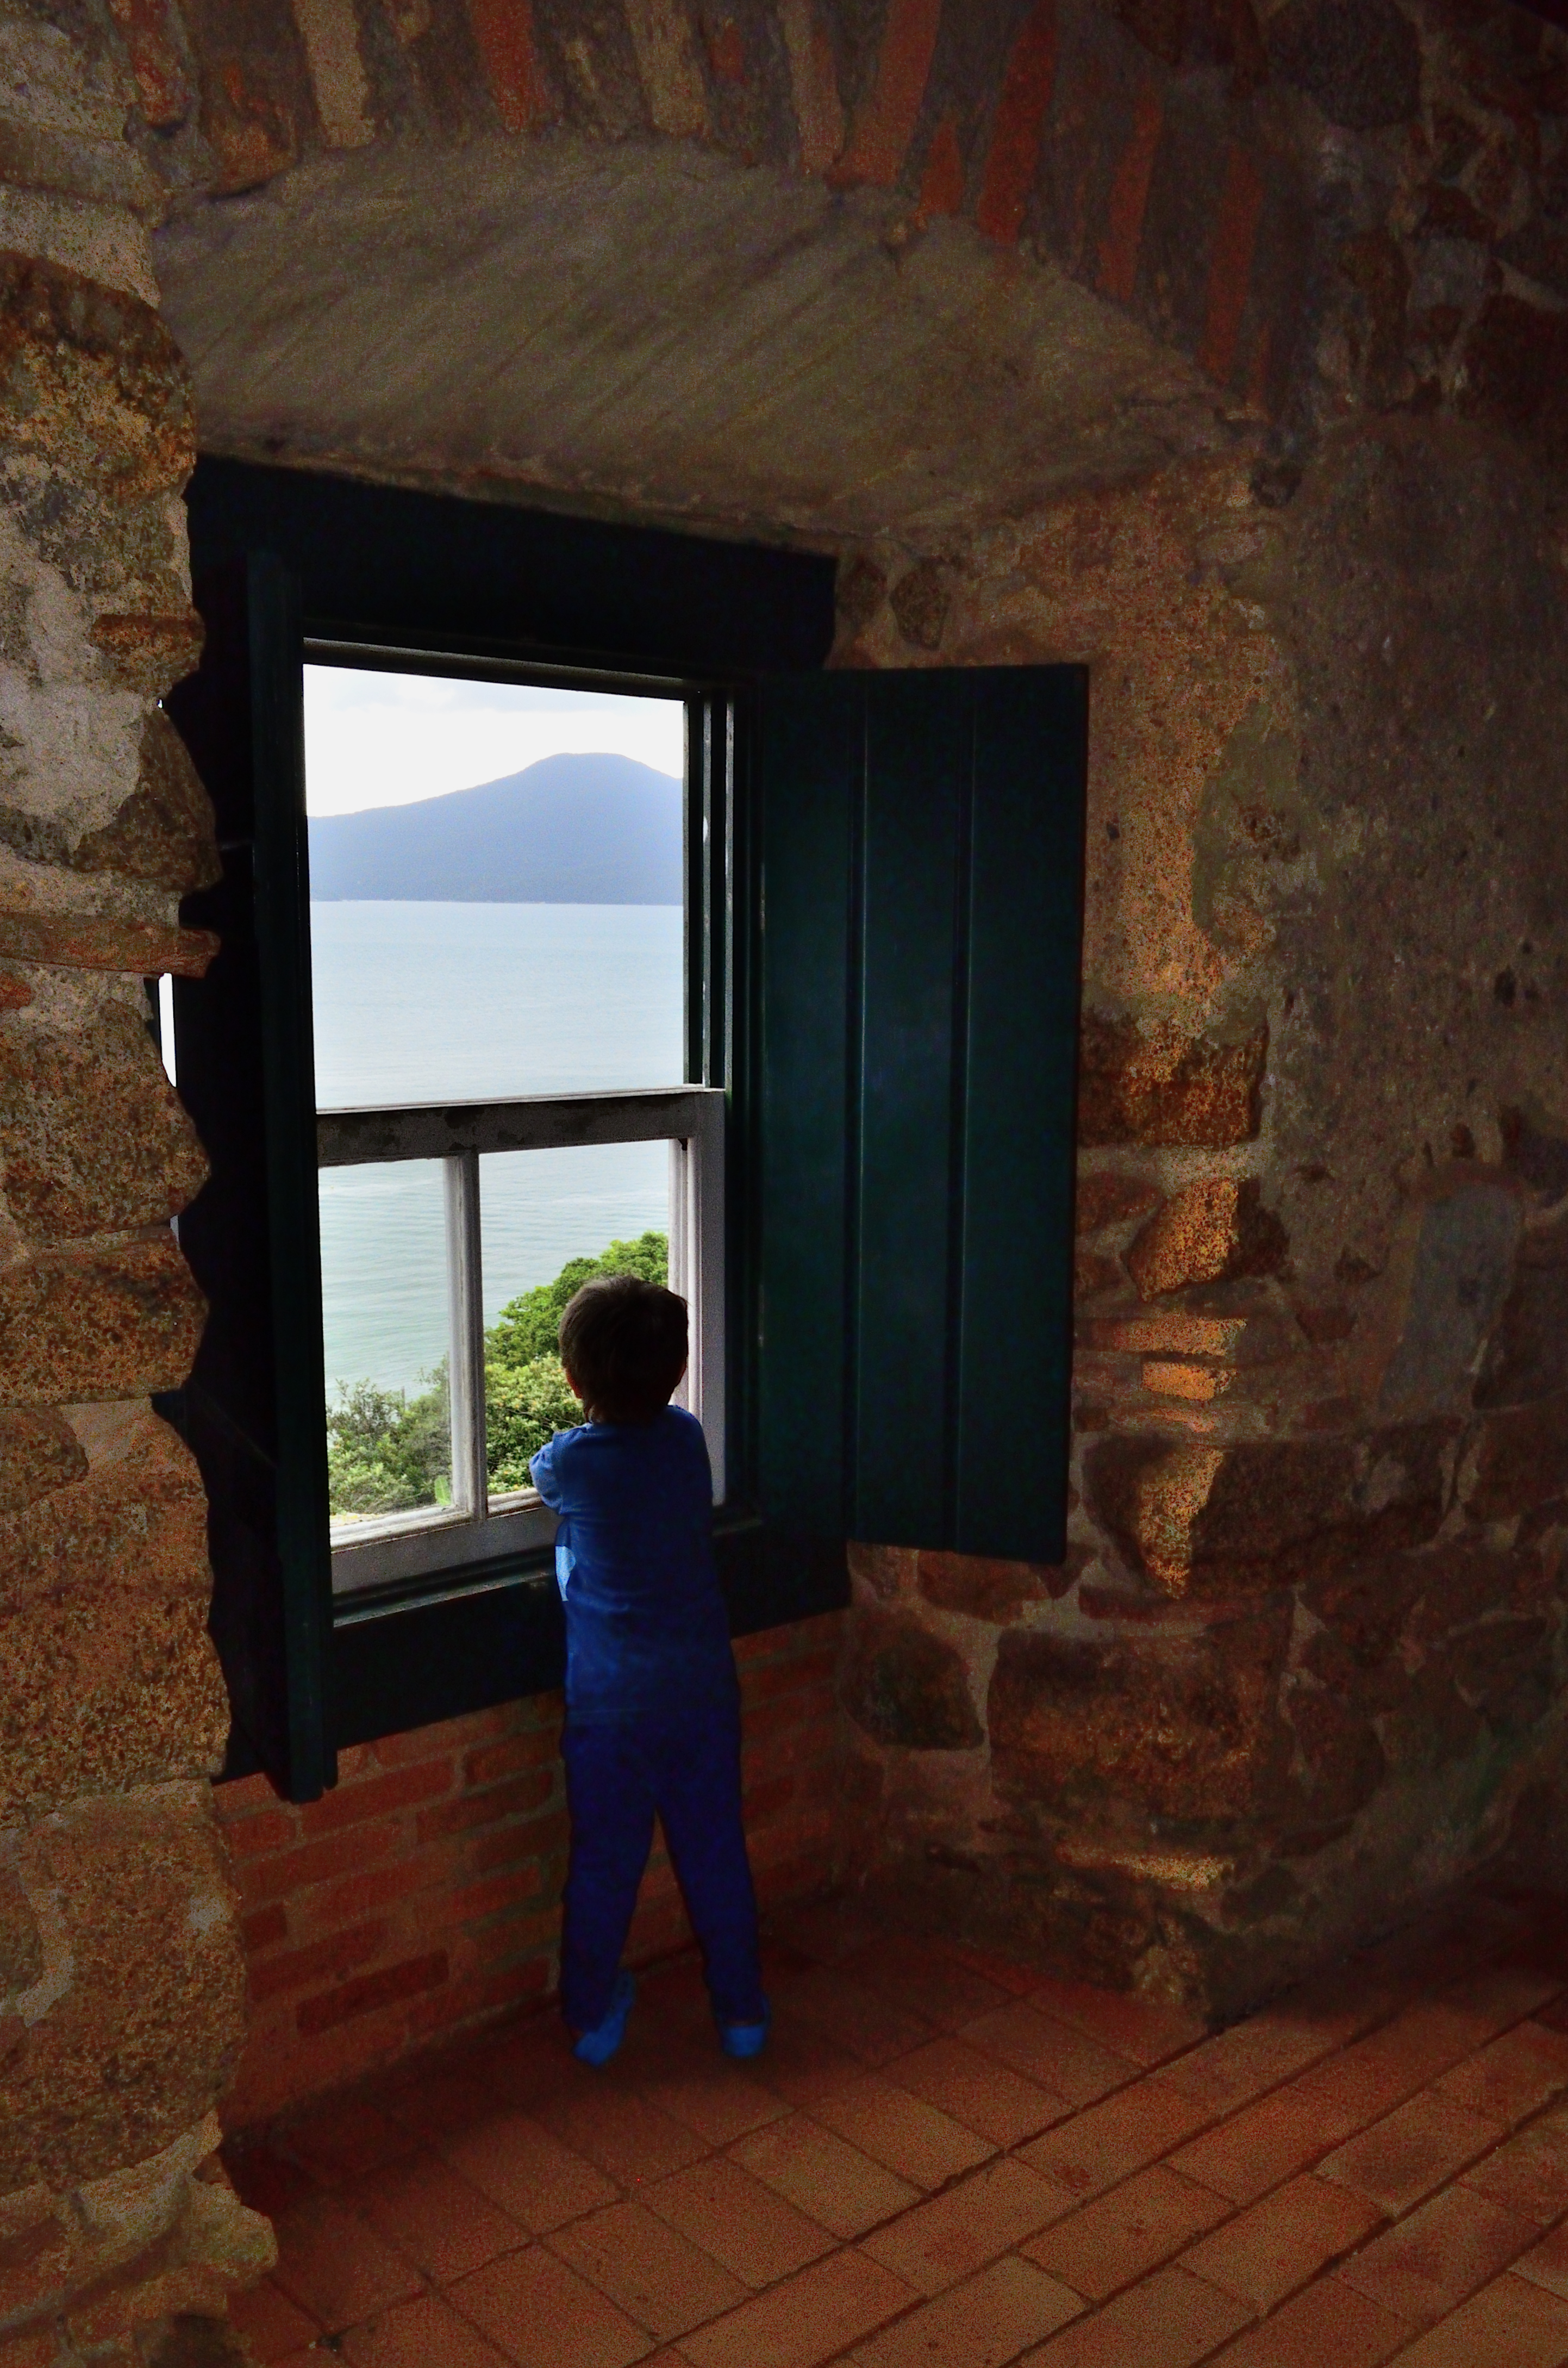
wood, house, window, wall, arch, room, interior design, screenshot